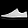
Label: Sneaker